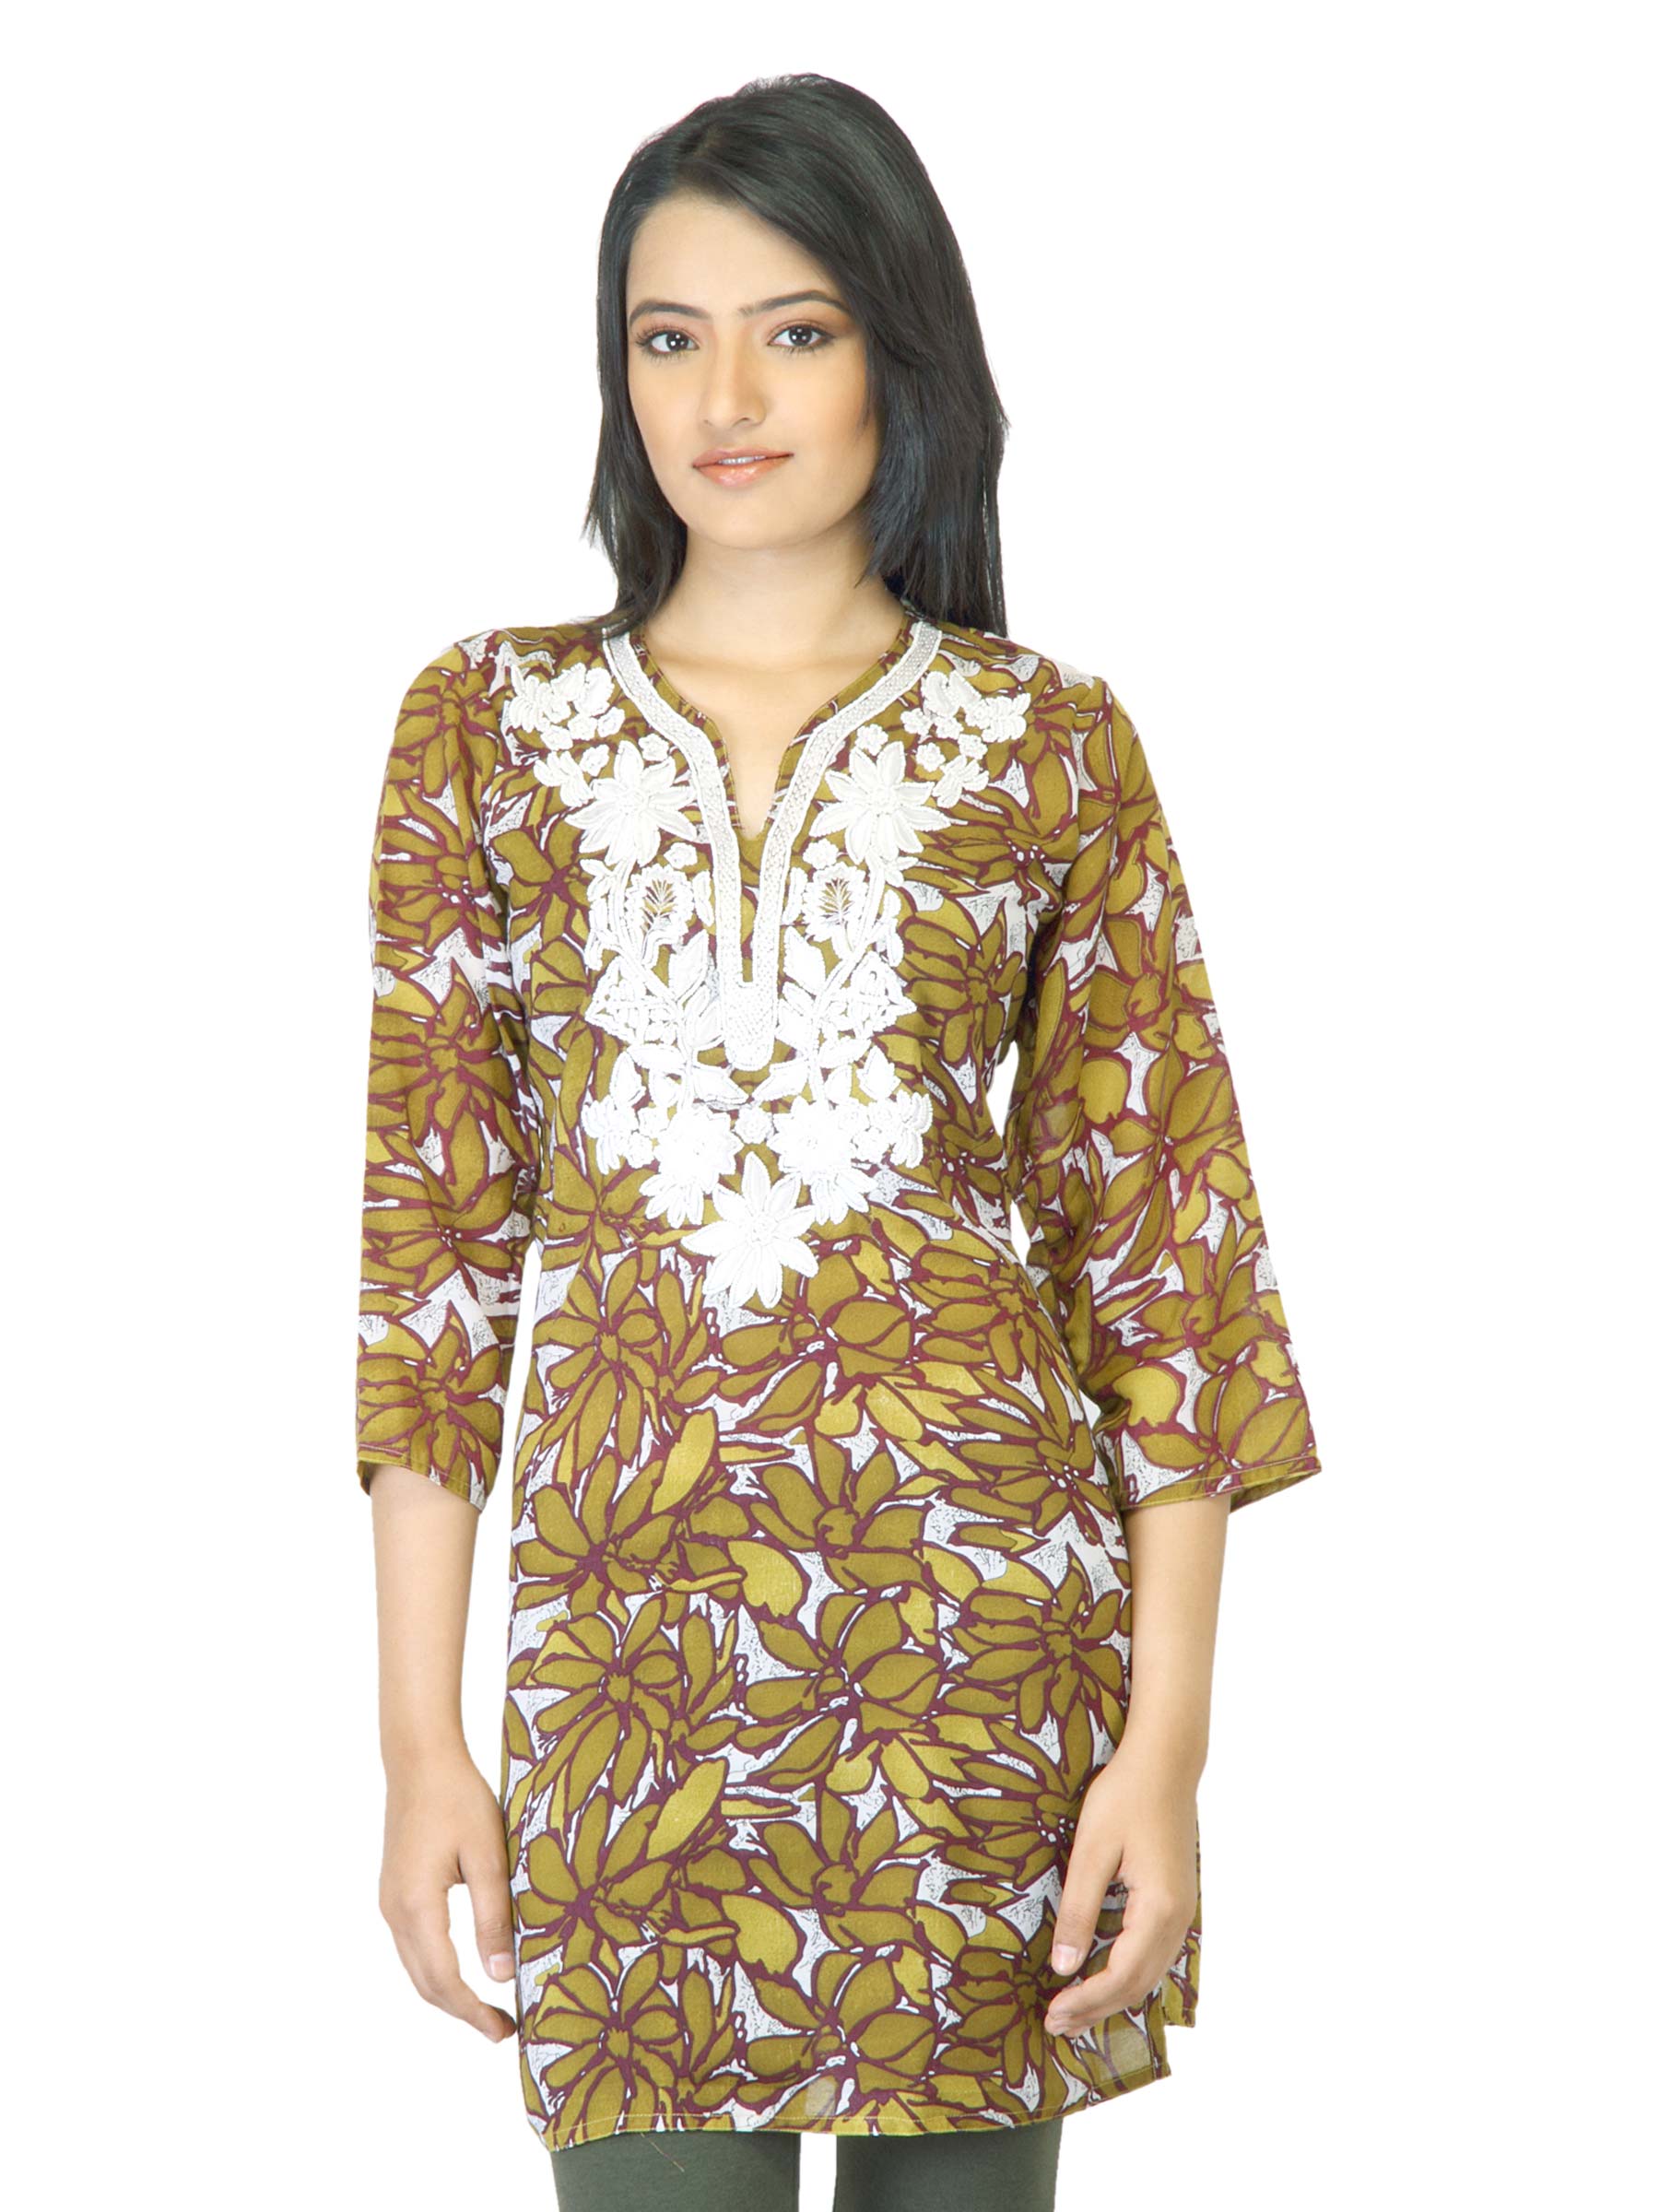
Aneri Women Lily Green Kurta
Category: Apparel / Topwear / Kurtas
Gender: Women
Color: Green
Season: Fall 2011
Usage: Ethnic